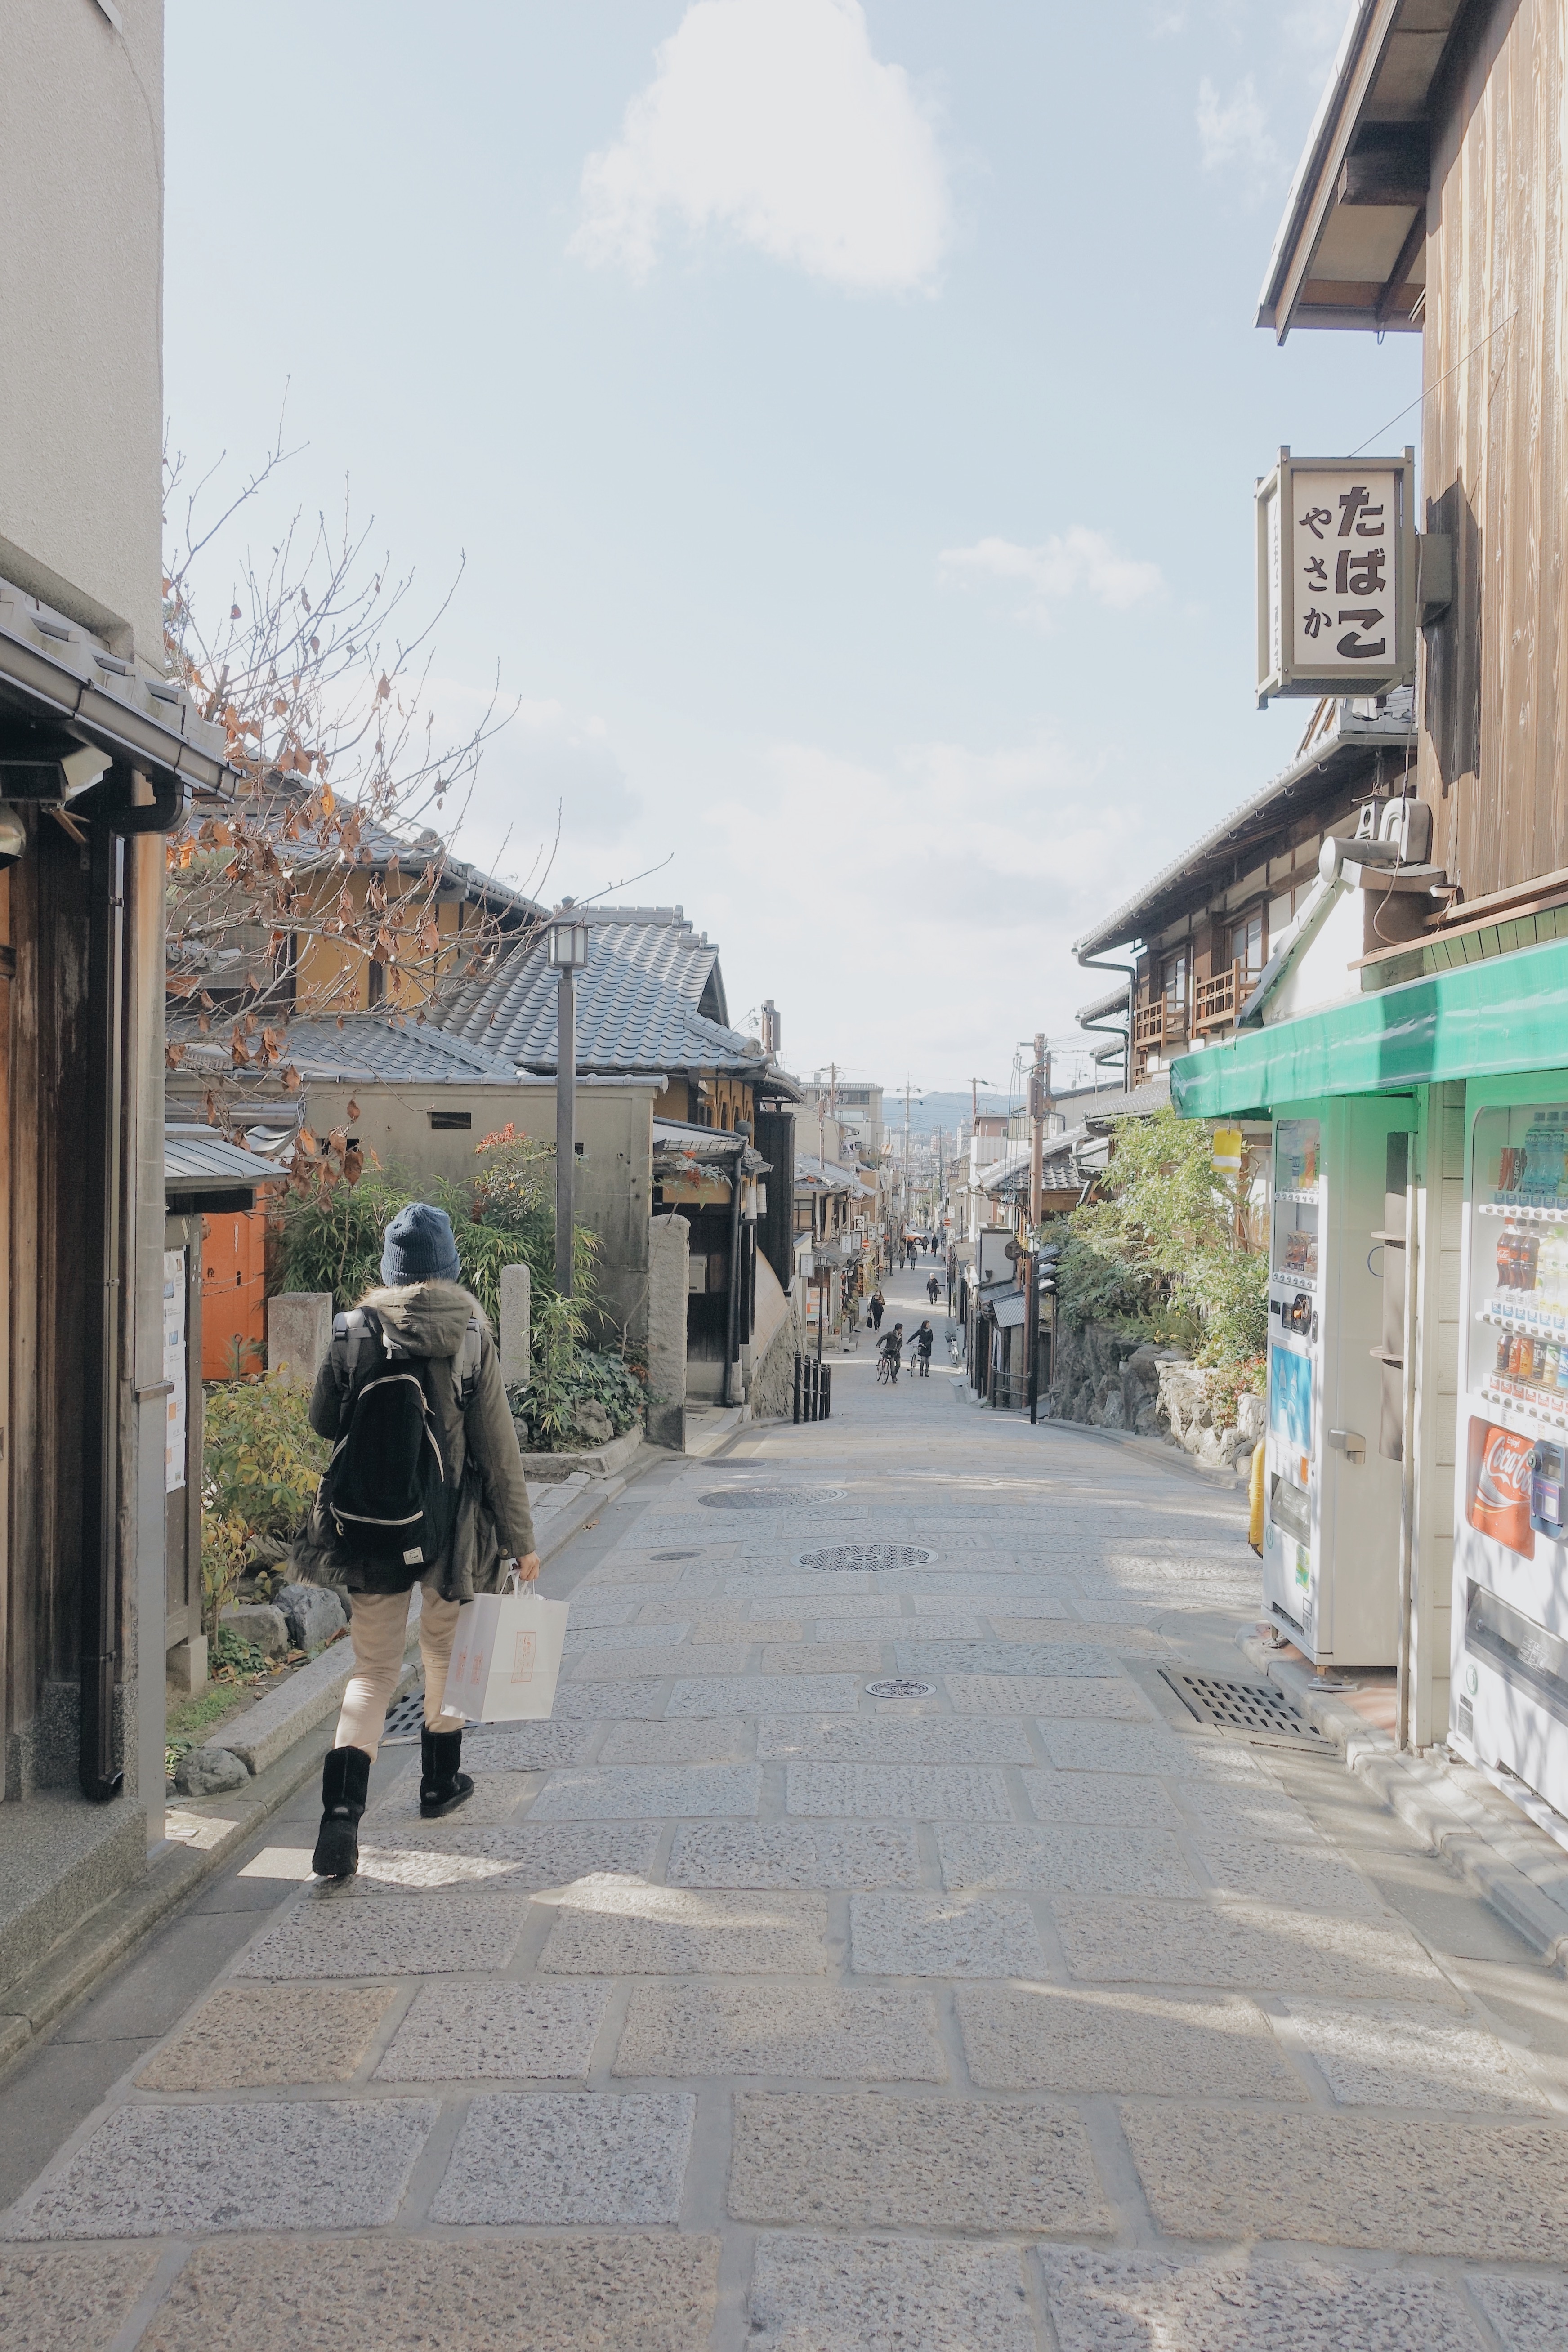
pedestrian, road, street, sidewalk, town, alley, city, downtown, suburb, lane, infrastructure, neighbourhood, urban area, residential area, human settlement